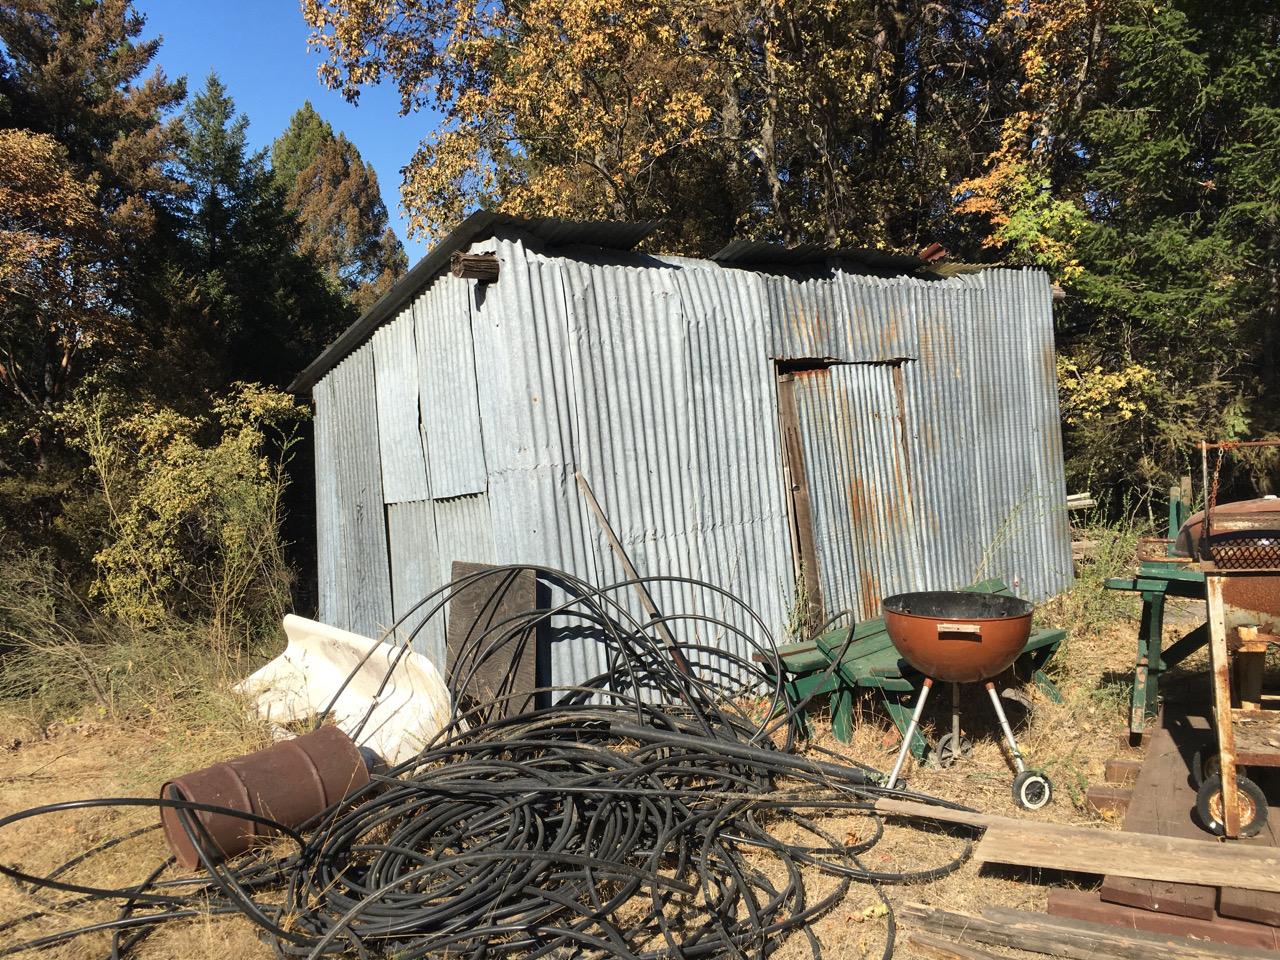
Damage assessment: no_damage